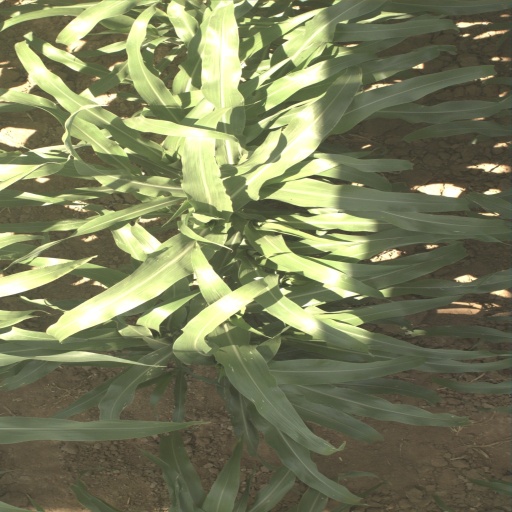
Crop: sorghum